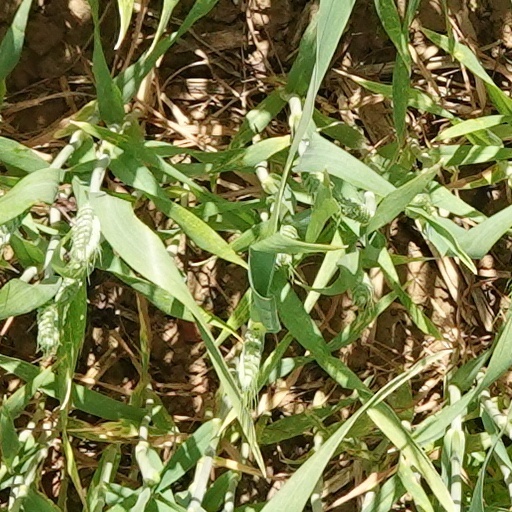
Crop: wheat